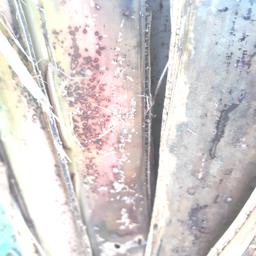
Label: PSEUDOSTEM WEEVIL